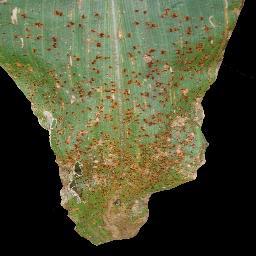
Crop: corn
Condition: (maize)_common_rust